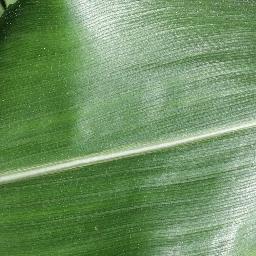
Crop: corn
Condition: (maize)_healthy